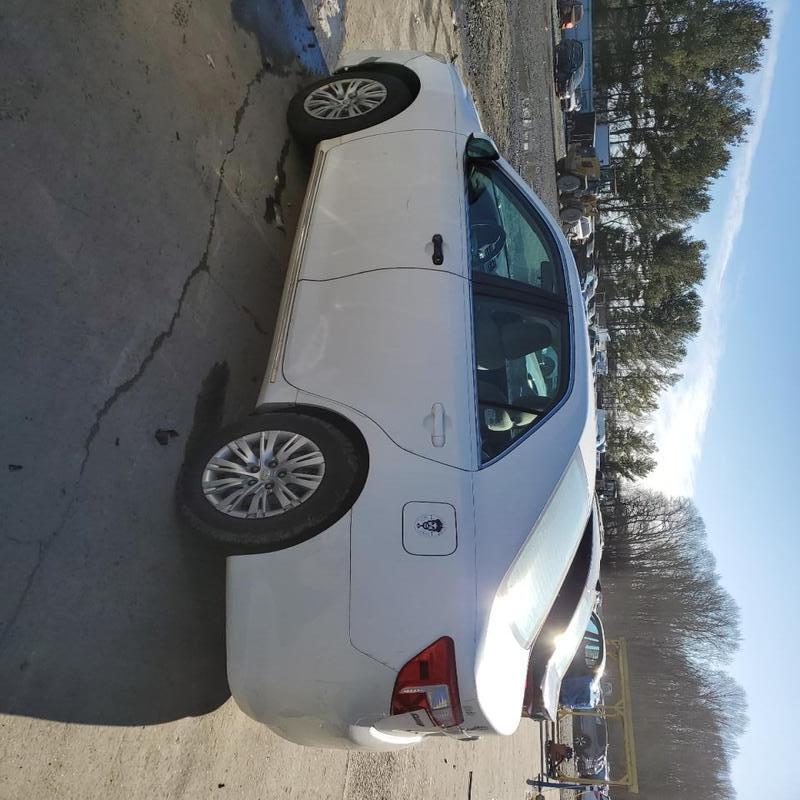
Aucun dommage détecté.
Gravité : aucun